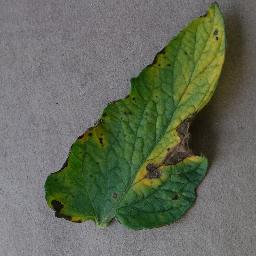
Label: Tomato___Early_blight